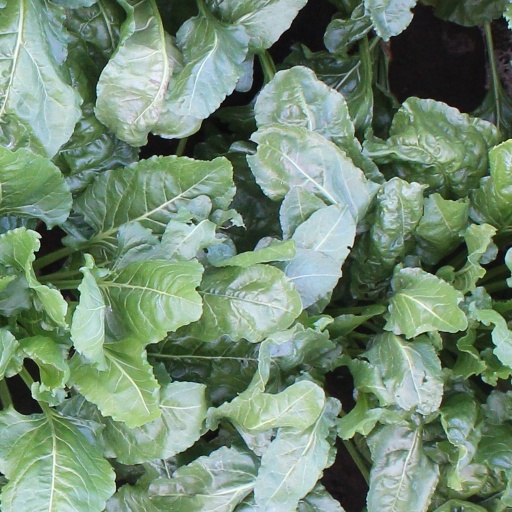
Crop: sugar beet